Exploradores Barceloneses

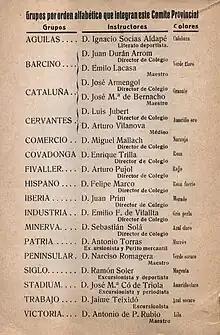
List of groups of that was on the back of the 's booklet.

Pedro Roselló was friend and colleague of - founder of the Exploradores de España together with . They got in touch with the French scouts during their stay in France and Teodoro Iradier gave Pedro Roselló (who was a cavalry captain in the Numáncia Regiment) the idea of creating a troop of boy scouts.